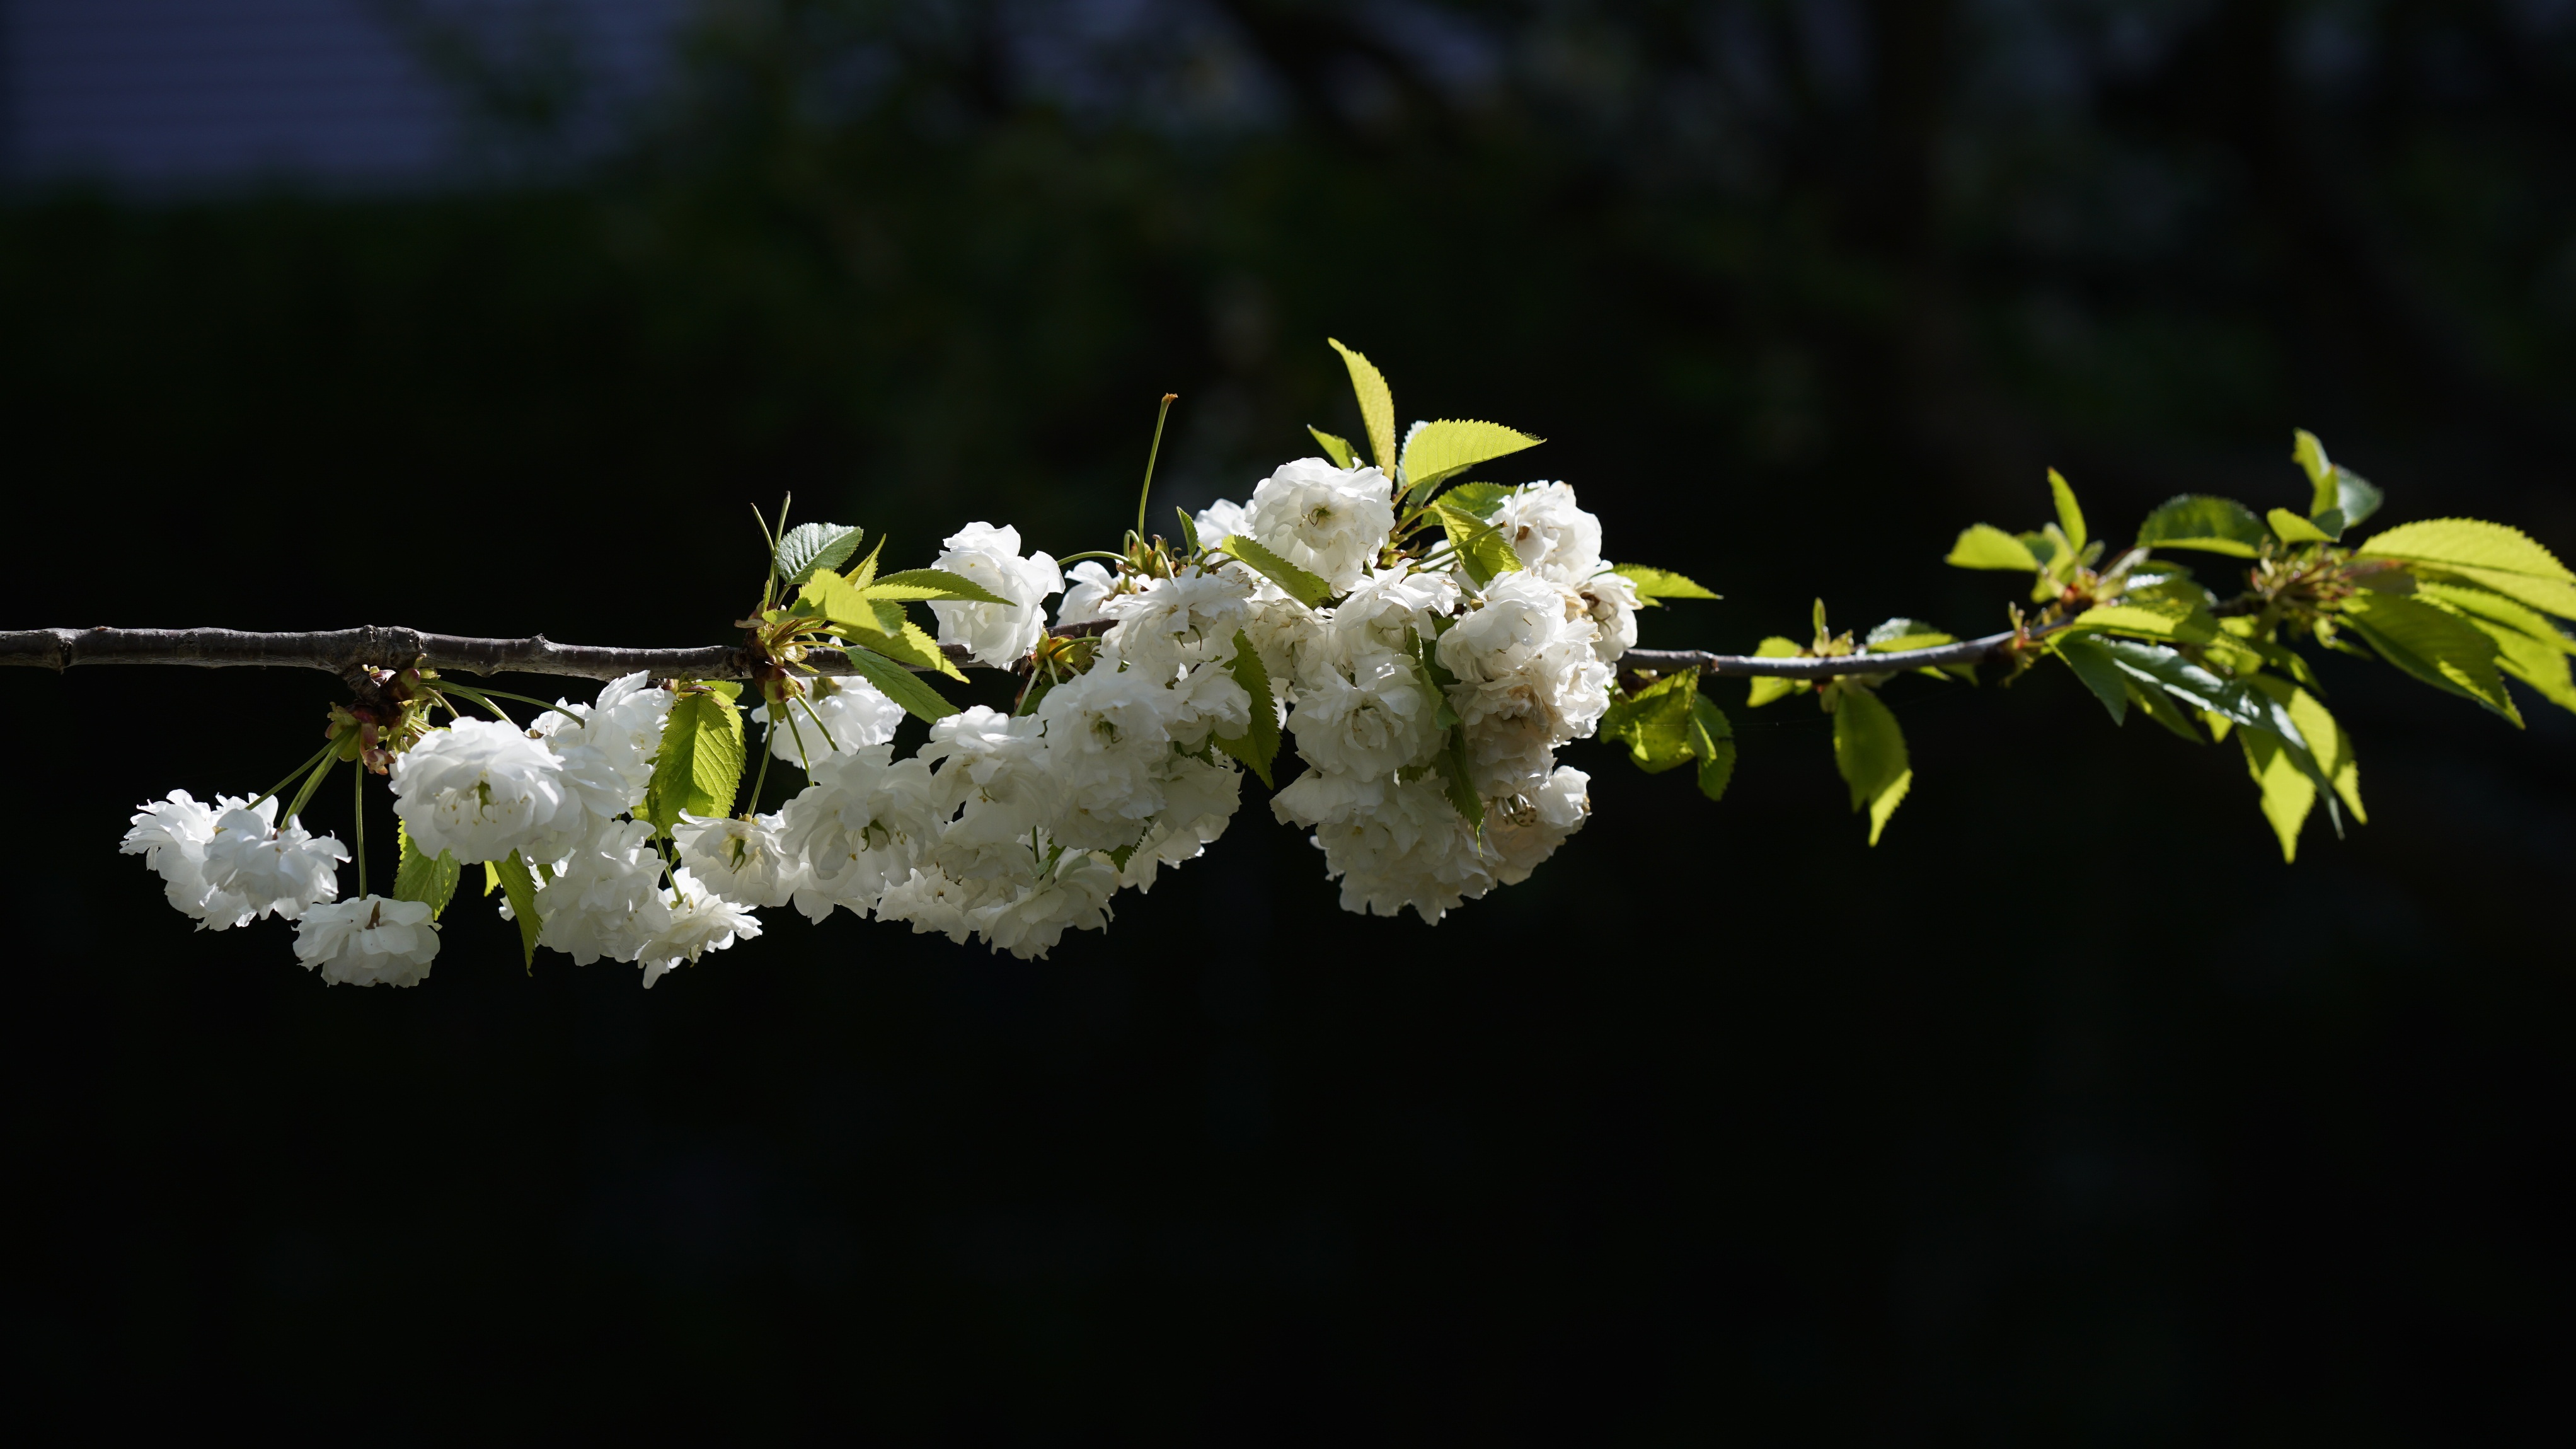
flower, plant, branch, twig, petal, flowering plant, blossom, shrub, subshrub, Dogwood family, cherry blossom, tree, wildflower, plant stem, Pedicel, prunus, viburnum, spirea, buddleia